Zeid bin Ra'ad

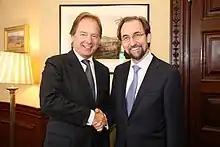
British Foreign and Commonwealth Office Minister Hugo Swire meeting Zeid in London, 12 October 2015

The newly appointed Commissioner also focused on other troubled areas of the world, including Venezuela, Ukraine and Gaza. His press statements are available on the website of his former office.